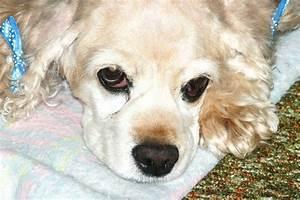
dog